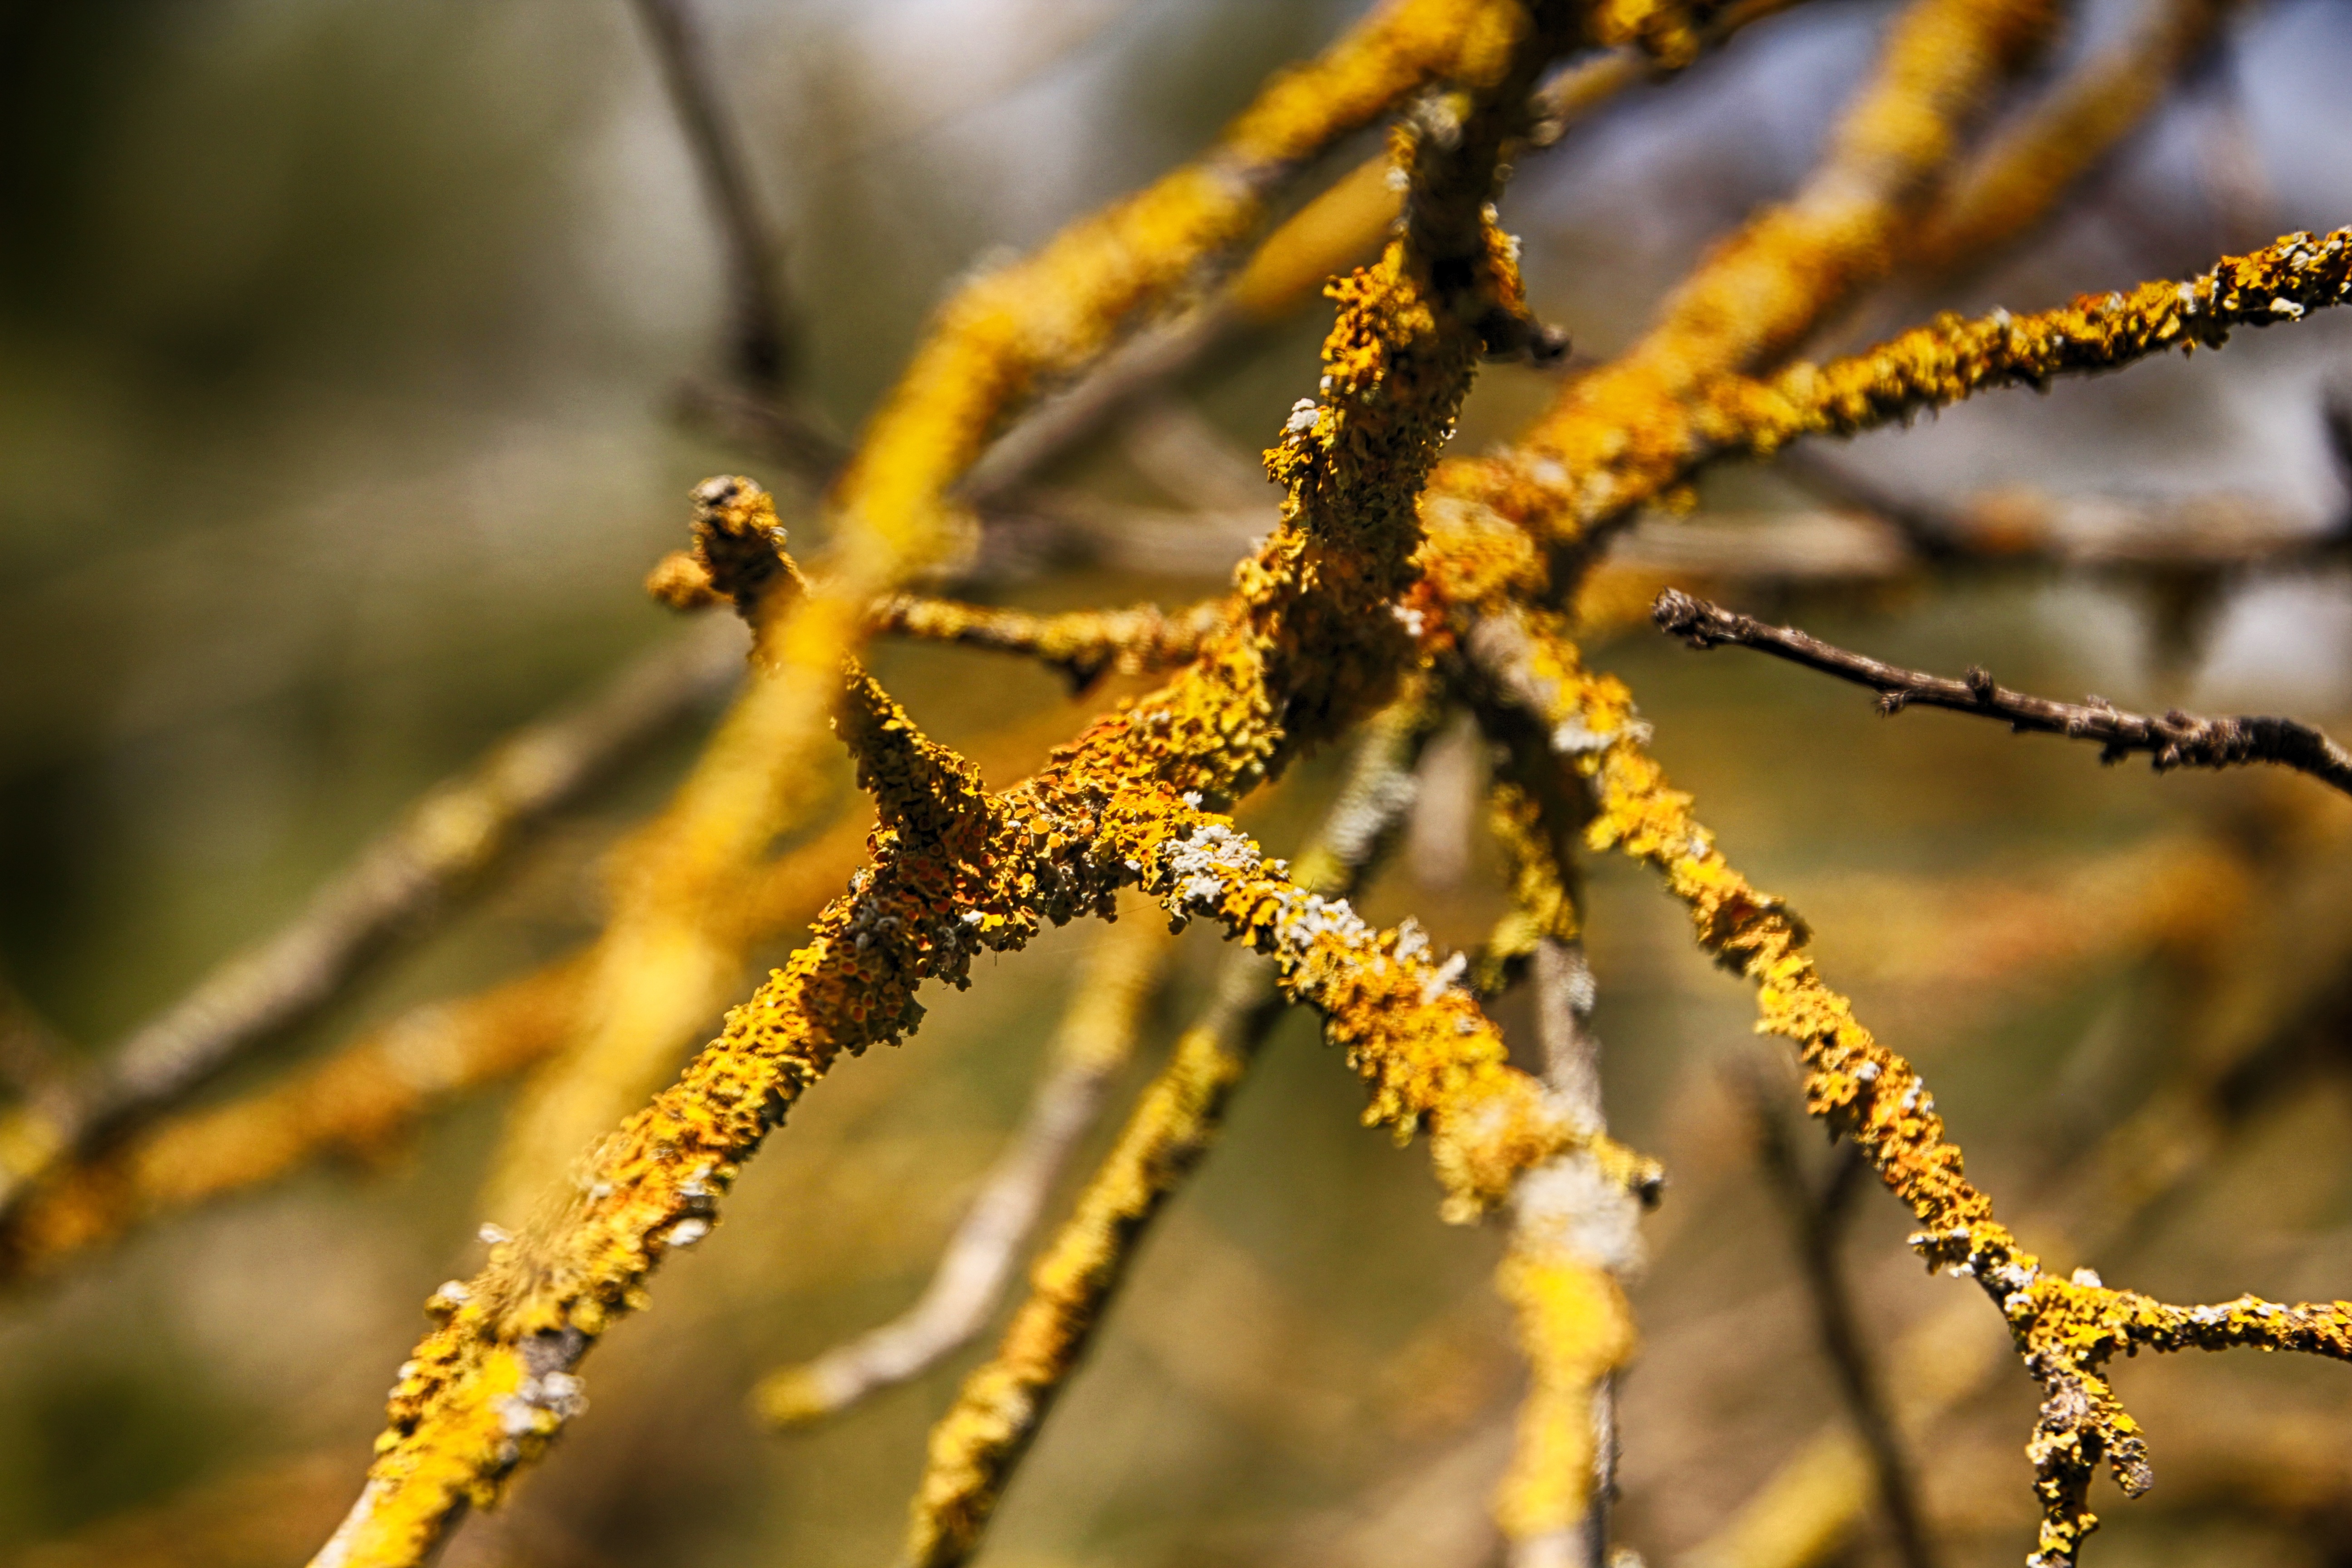
landscape, tree, nature, branch, plant, wood, sun, photography, leaf, flower, frost, trunk, foliage, pollen, golden, produce, natural, autumn, yellow, flora, season, twig, close up, hardwood, shrub, macro photography, old tree, plant stem, woody plant, land plant, thorns spines and prickles